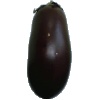
Label: Eggplant 1